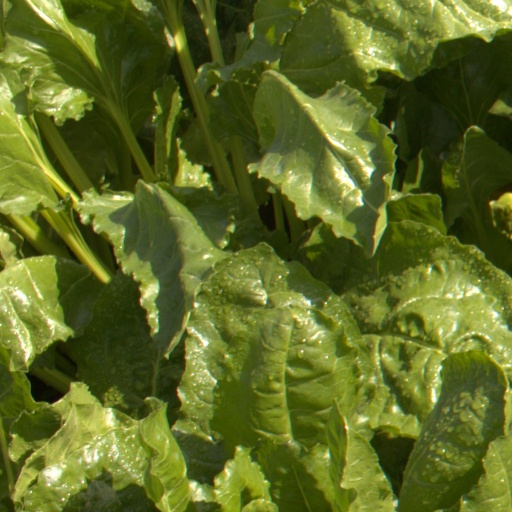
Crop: sugar beet